Clemens Maria Franz von Bönninghausen

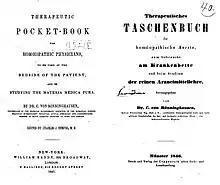
Title page of the English (1847) and German (1846) edition from the university library of Michigan.

When his father died in 1812 von Bönninghausen moved to his family estate in Darup, just across the border in Kreis Coesfeld, Prussia. He graduated as architect and devoted himself to the study of medicine, agriculture and botany. He published numerous articles about his experiences and discoveries, which resulted in international fame. In 1816, at the reorganization of the provinces Rhineland and Westphalia, he was appointed as president of the Court of Justice and General Commissaries of the land register of North Rhine-Westphalia. The many travels with this position gave him an excellent opportunity to study the flora and he published a book about it, named: "Prodromus florae Monasteriensis Westphalorum, Phanerogamia".